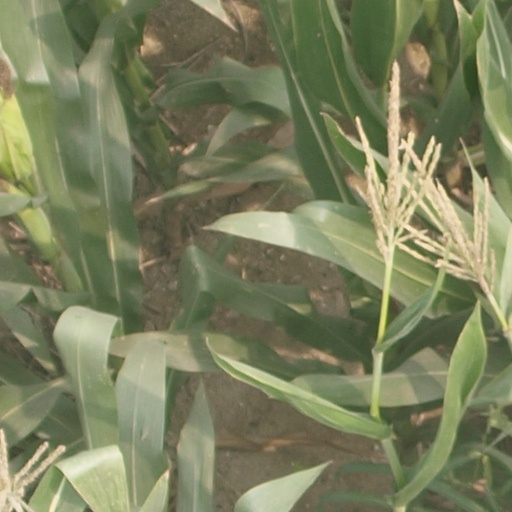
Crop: maize; corn